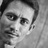
Emotion: neutral